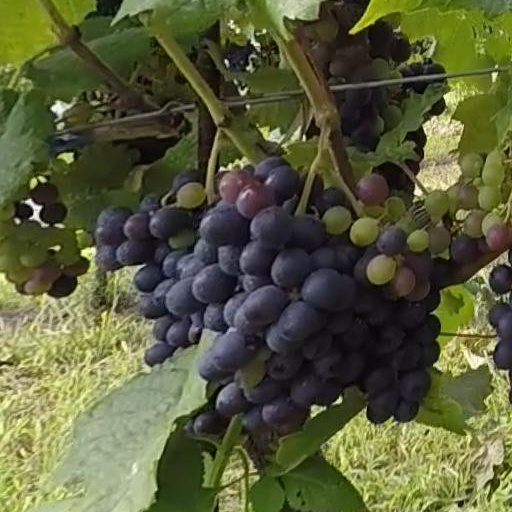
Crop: grape